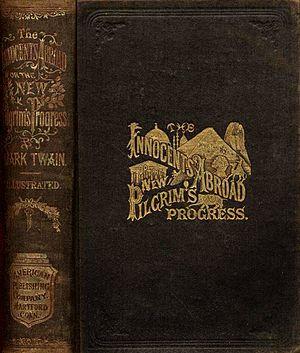
Le Voyage des innocents est un récit de voyage semi-autobiographique de Mark Twain publié en 1869 après avoir été écrit sous forme de reportage pour un quotidien californien. Les innocents sont ses compatriotes, qui font une croisière de 5 mois en Europe.
Mark Twain [mɑɹk tweɪn], nom de plume de Samuel Langhorne Clemens, né le 30 novembre 1835 à Florida dans le Missouri et mort le 21 avril 1910 à Redding dans le Connecticut, est un écrivain, essayiste et humoriste américain.